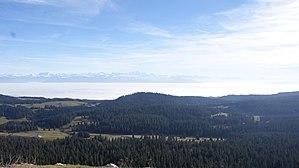
Vue depuis le sommet du Mont Sâla. Le massif des Alpes se détache nettement.
Le mont Sâla est un sommet du massif du Jura, situé dans le canton de Vaud en Suisse. Il culmine à 1 510 mètres d'altitude.